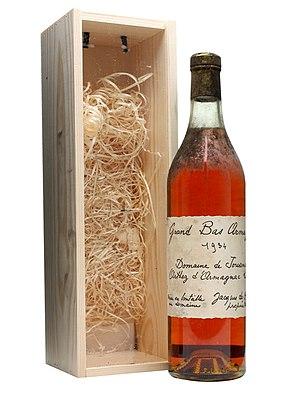
Bas-Armagnac Domaine Jouanda